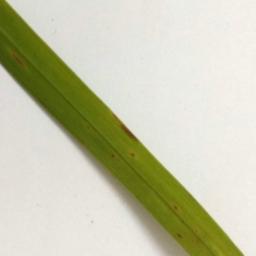
Label: Rice___Brown_Spot